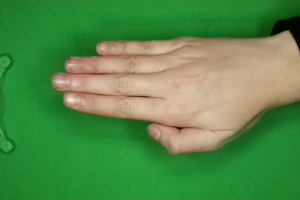
Label: paper